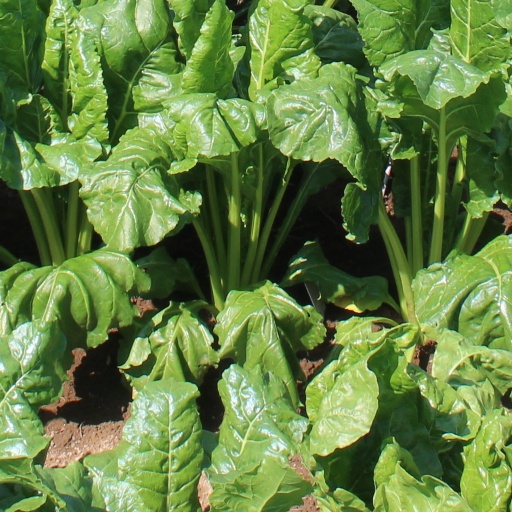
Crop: sugar beet